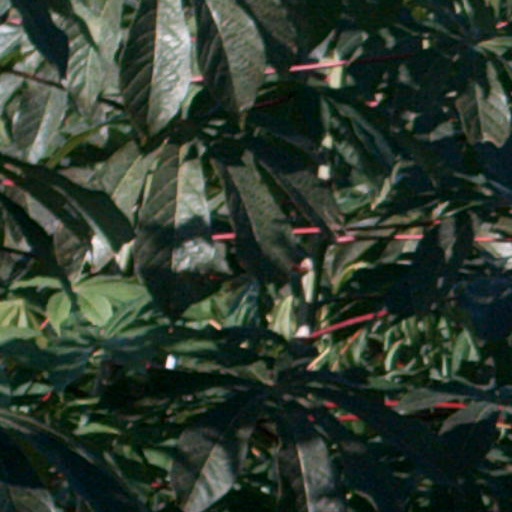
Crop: cassava